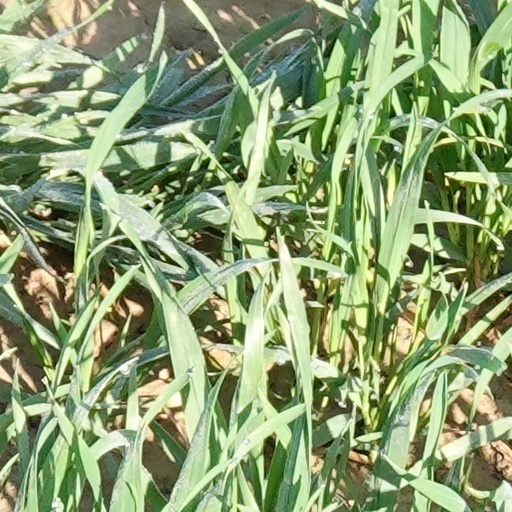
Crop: wheat